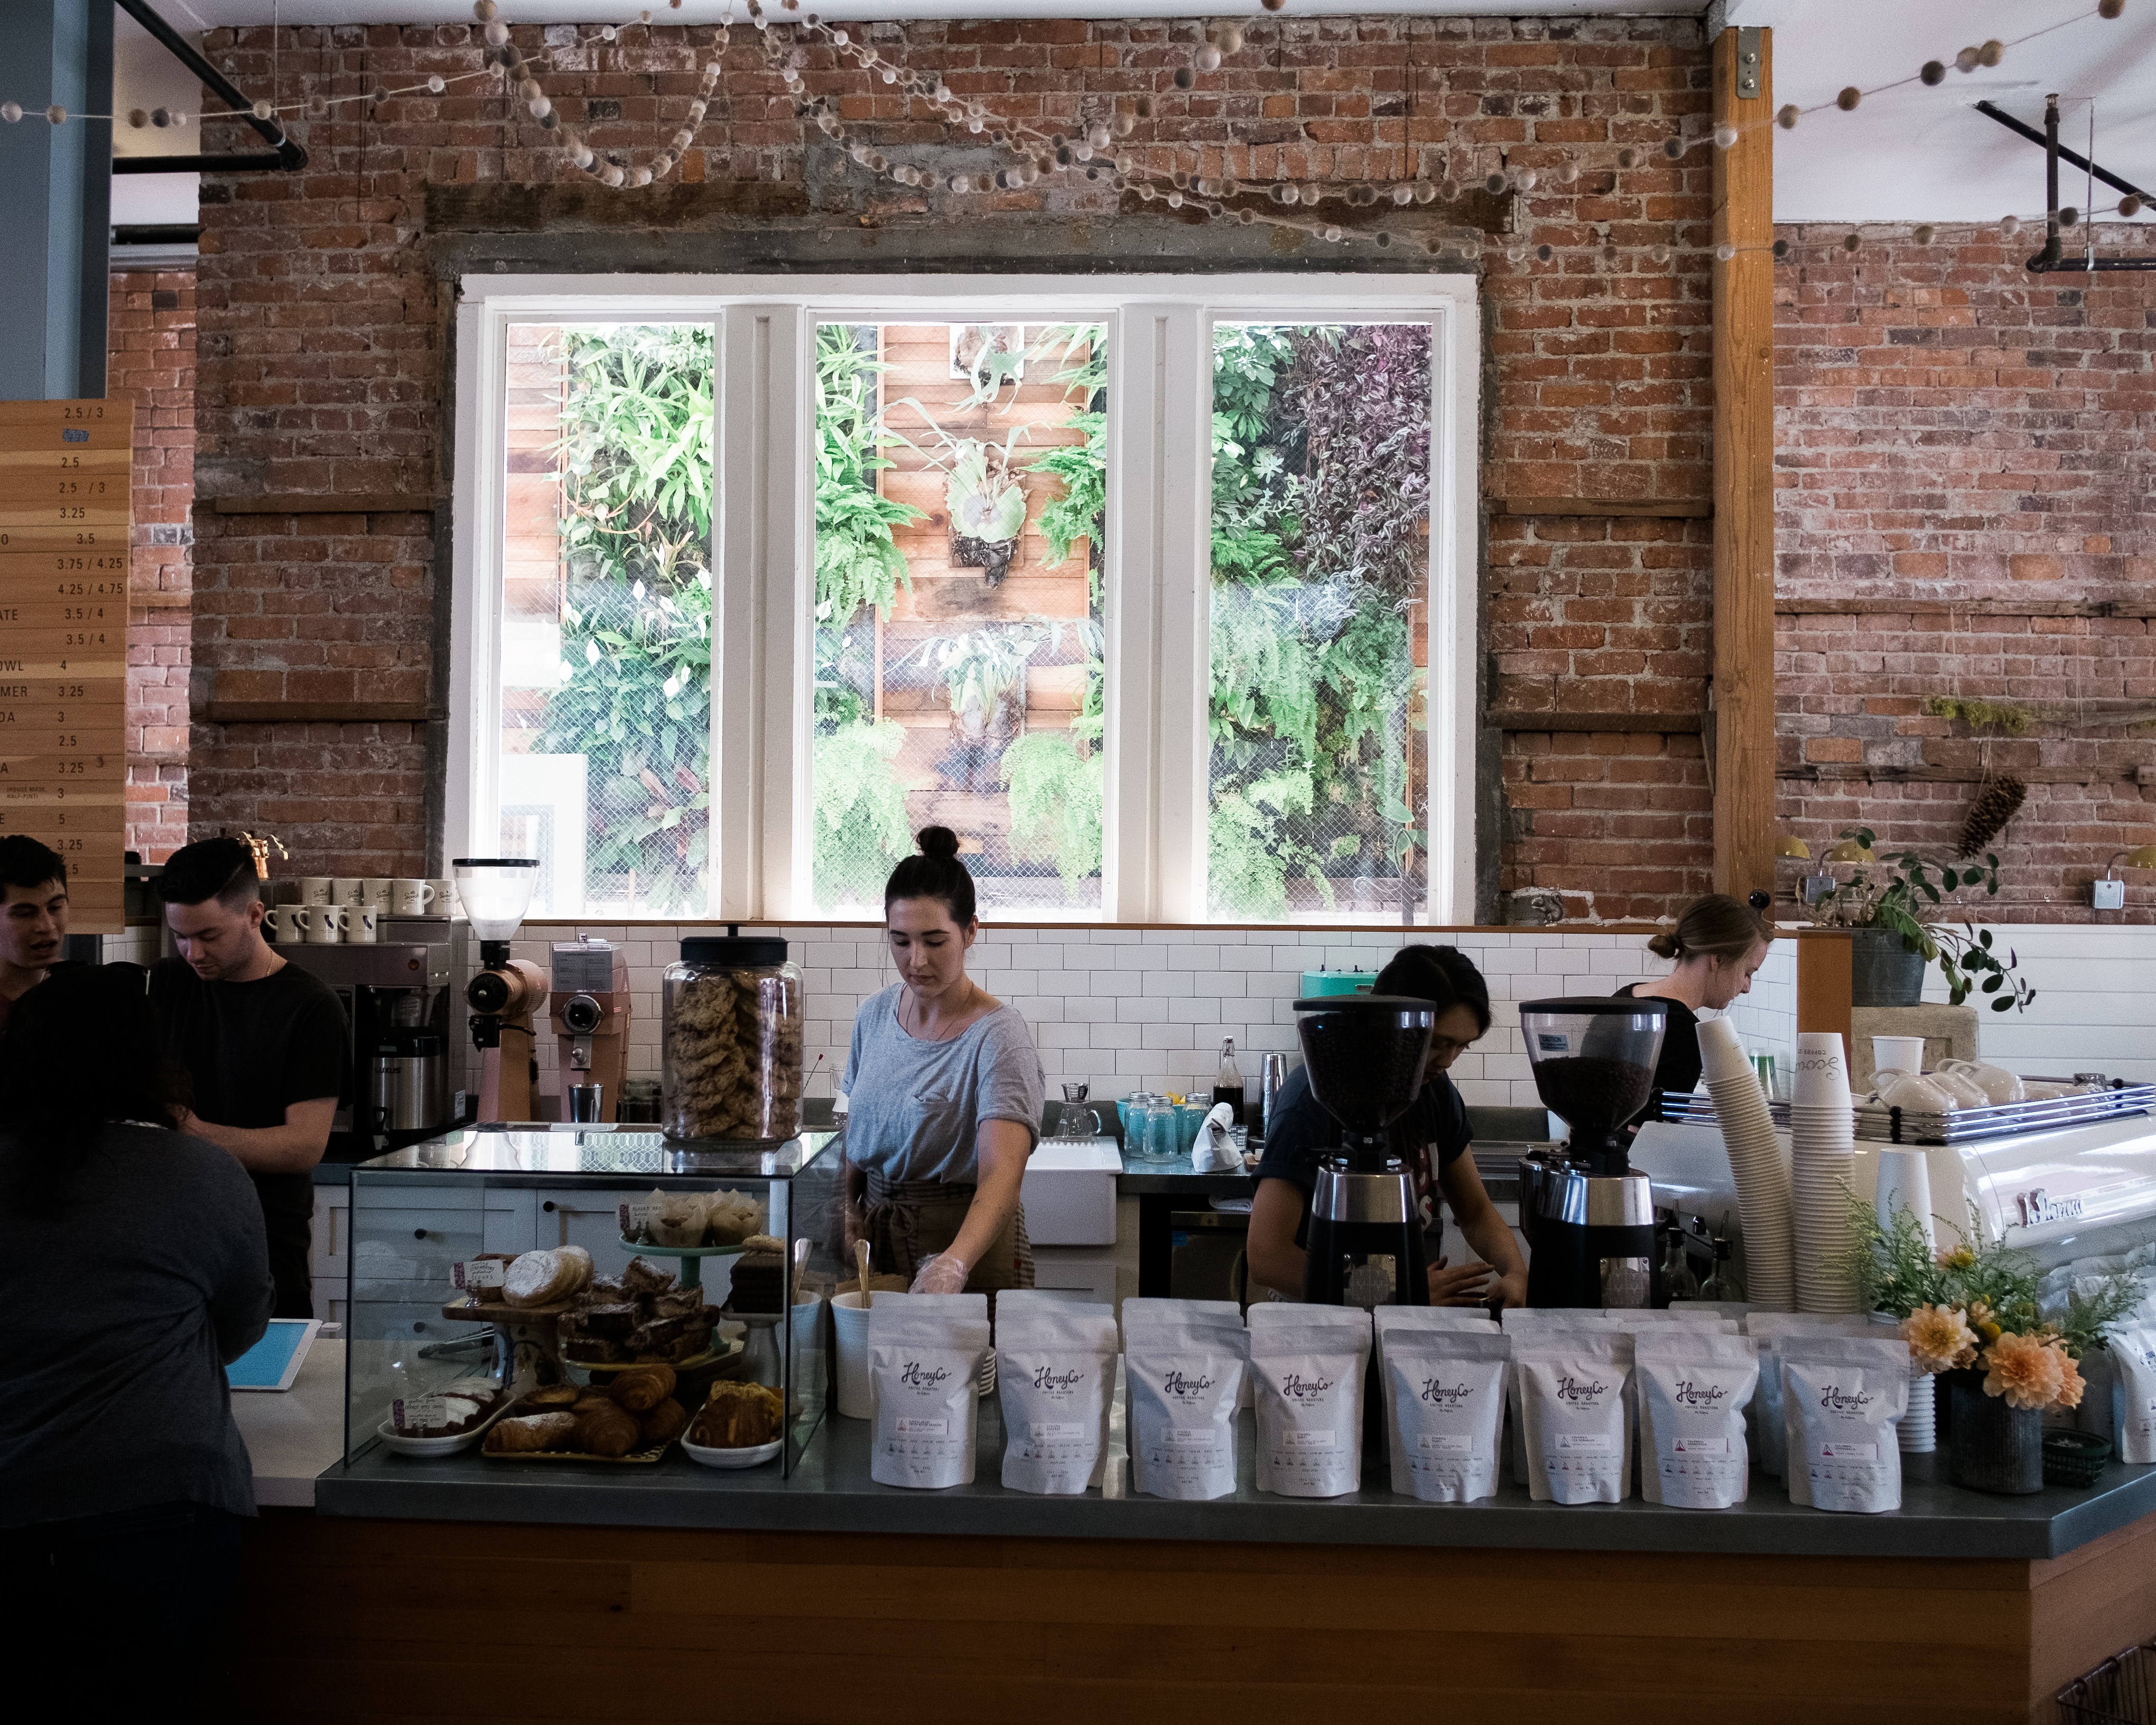
restaurant, home, meal, interior design